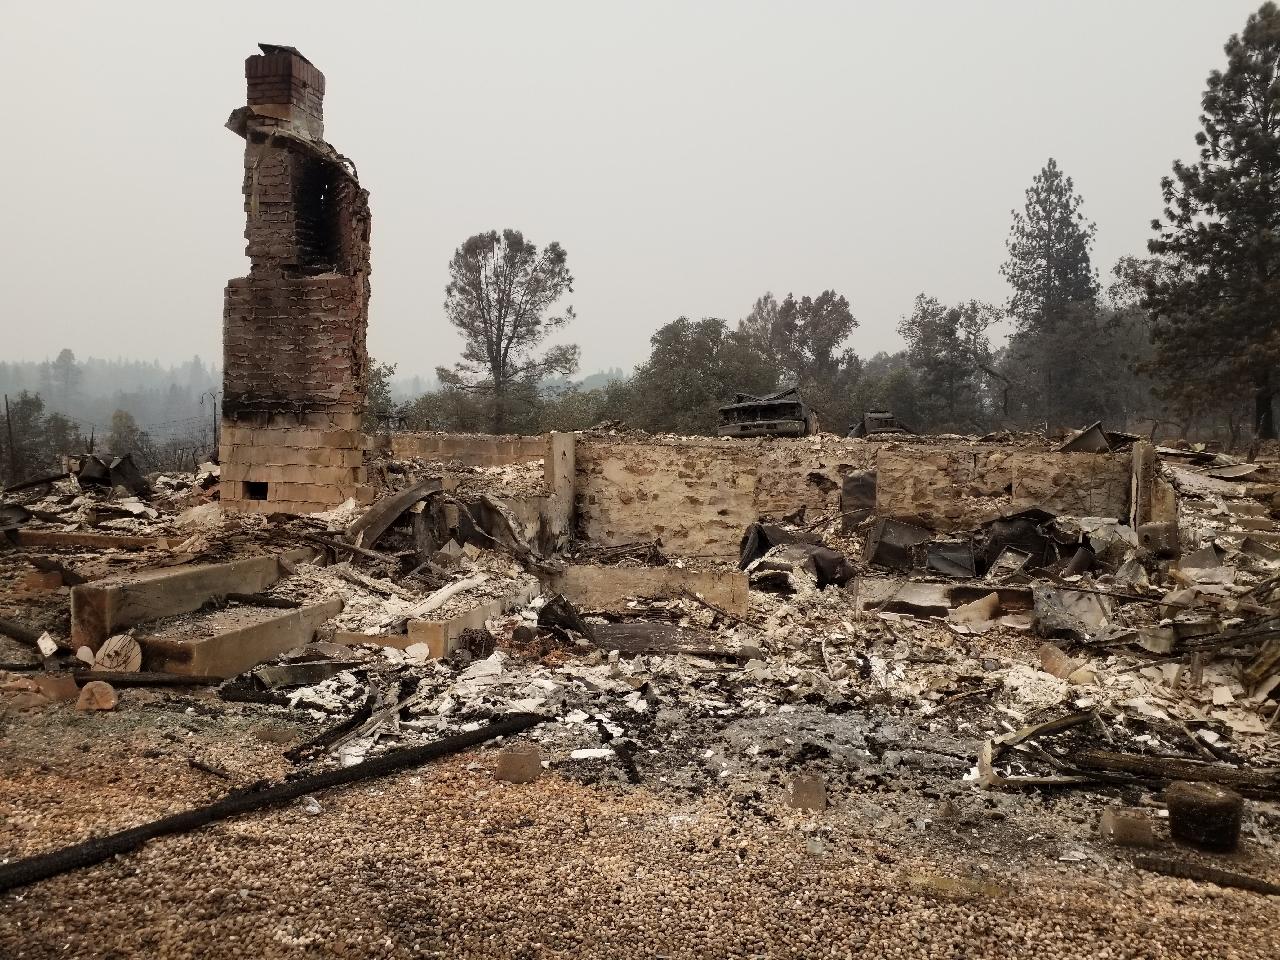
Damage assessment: destroyed